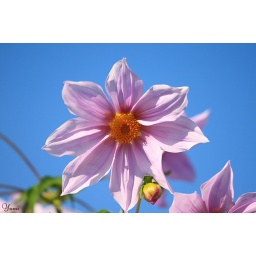
dahlia against blue sky